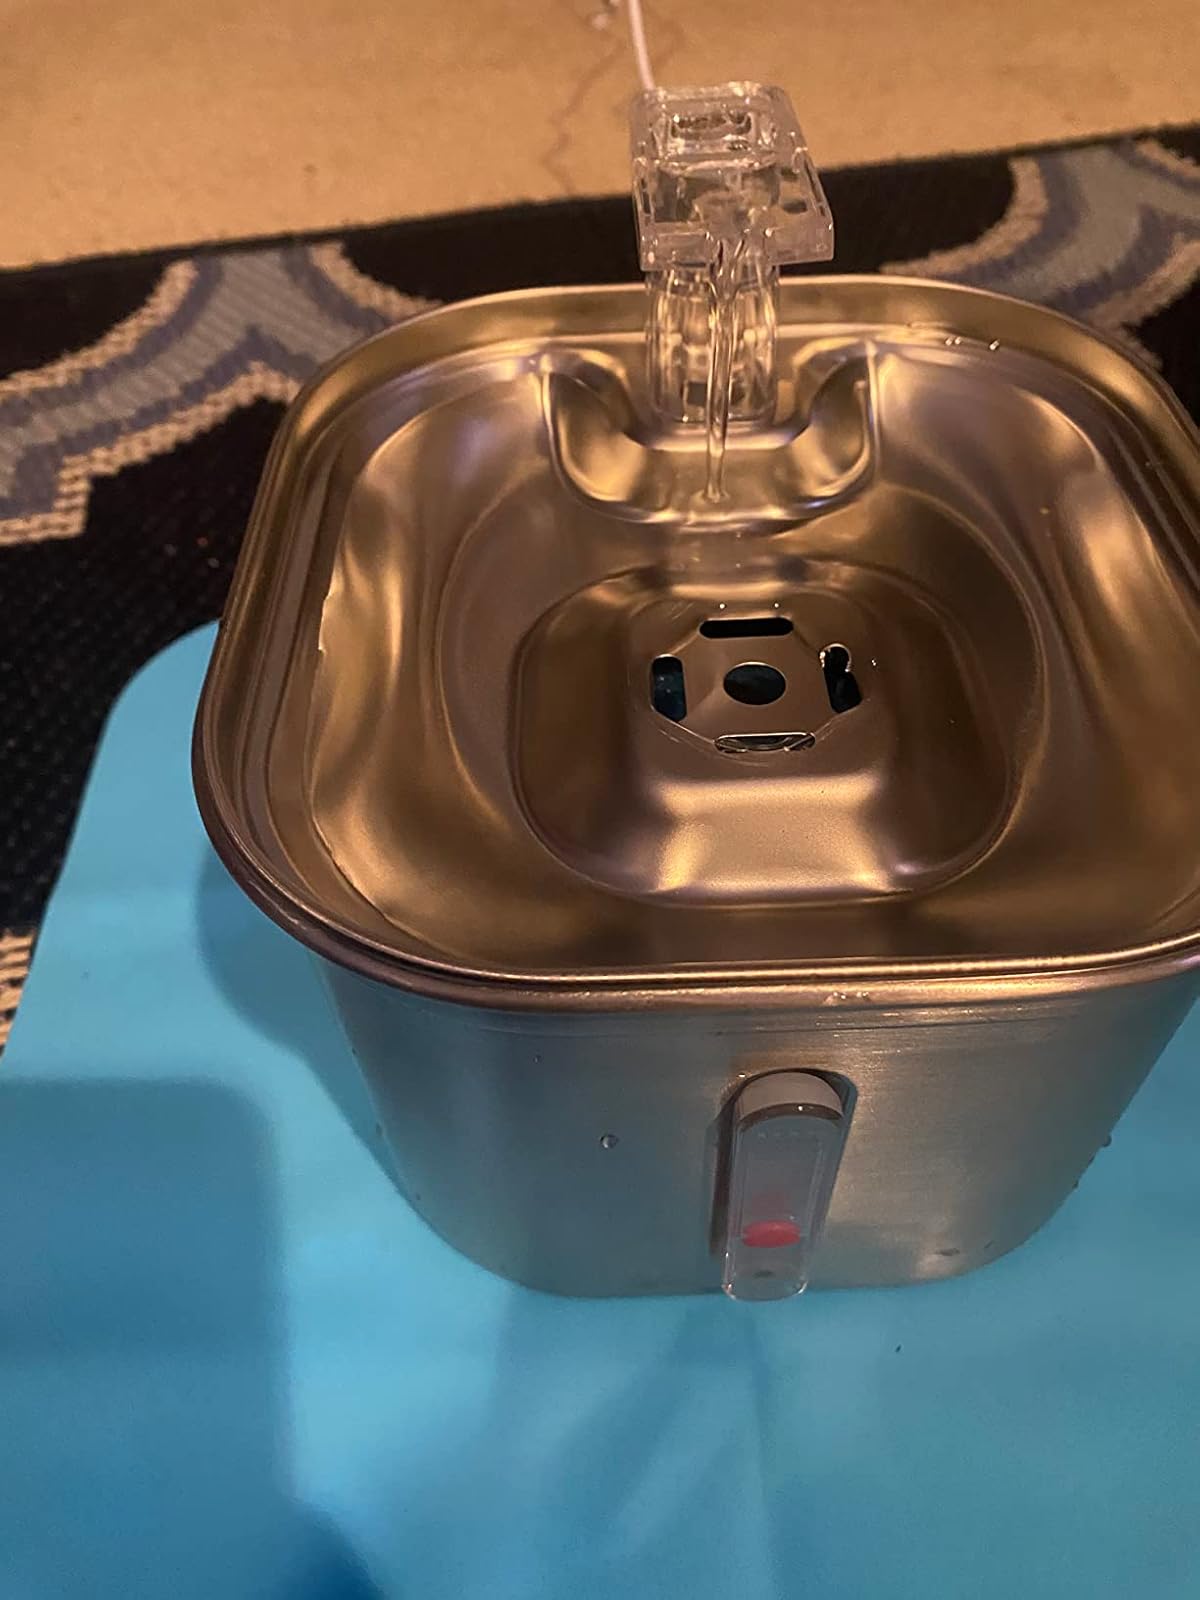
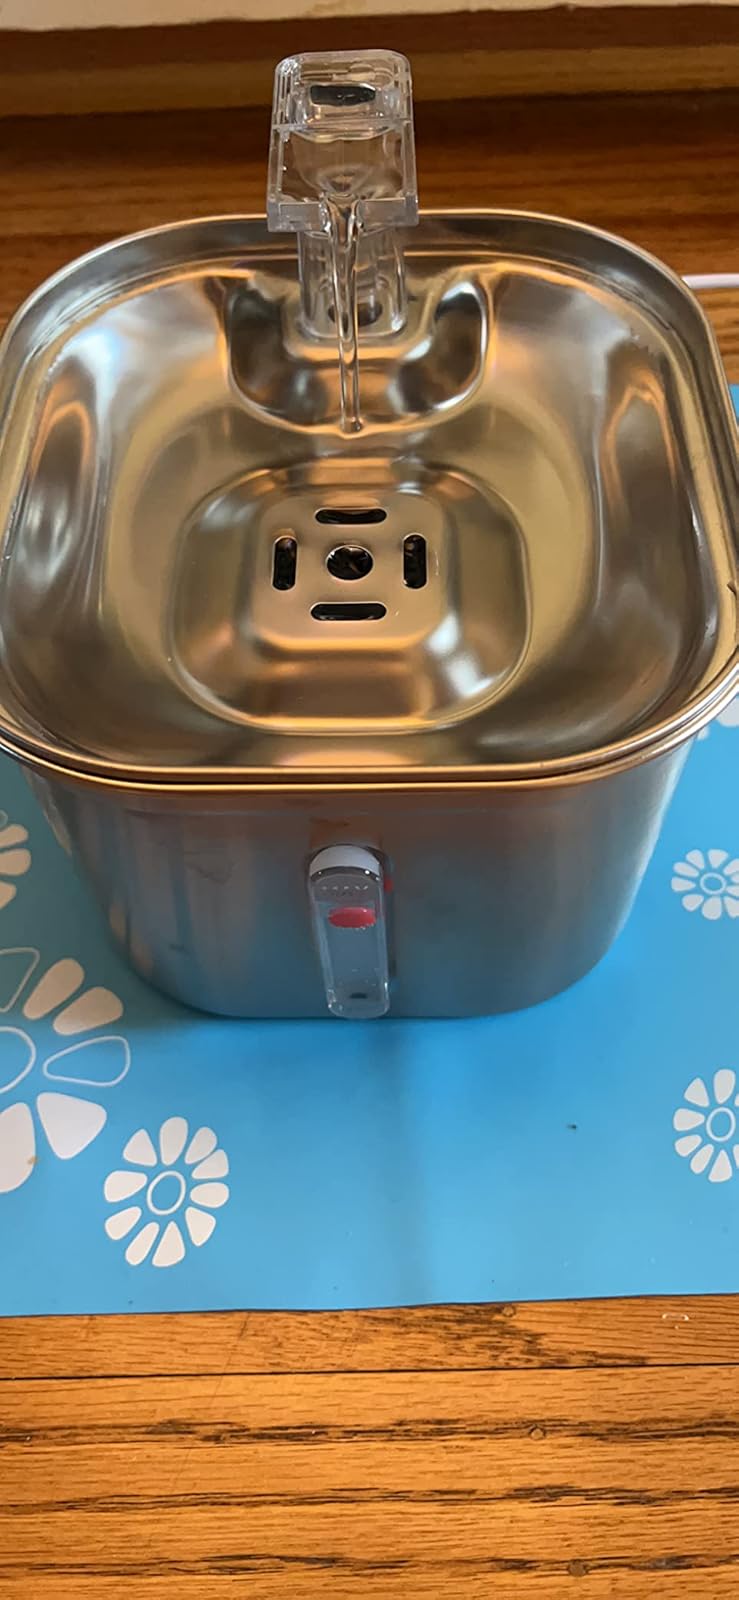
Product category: items_bowl
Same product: yes